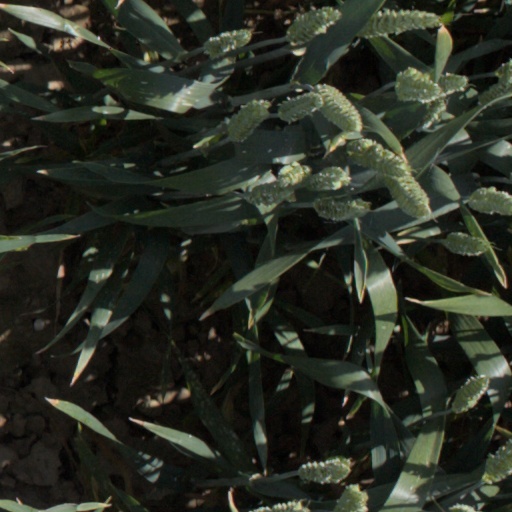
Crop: wheat